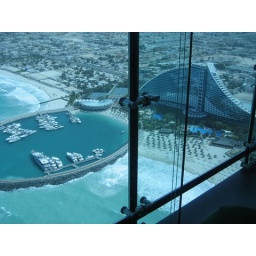
View of the Jameira beach hotel. The Largest boat in view is owned by. the Burj, and available for hire.